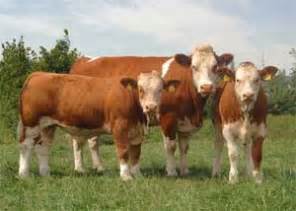
Label: mucca